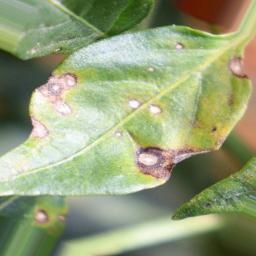
Label: cercospora